Turkic peoples

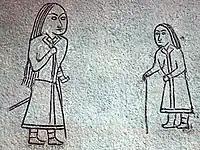
Göktürk petroglyphs from Mongolia (6th to 8th century)

Islam first made contact with the Turkic peoples in 642, when Muslim armies crossed the Amu Darya after toppling the Sassanid Empire the year before. Some of the earliest rulers to convert to Islam were the Turkic princes of the city-states in the region of Sogdiana. Mass conversions did not take place until the Battle of Talas in 751, in which Turkic tribes sided with the Arabs against Chinese forces, which marked a significant milestone in the history of Islam in the region. From then onwards much of the Turkic heartland became Muslim. In the 19th century, Turkic Muslim progressives in the Russian Empire spearheaded a reformist movement called Jadidism, calling for a return to basic Islamic beliefs while simultaneously accepting modernist trends.